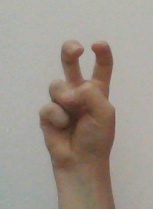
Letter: toot